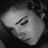
Emotion: sad